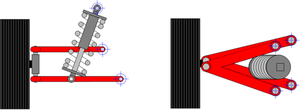
Dessin technique de suspension de type double triangulation, creer pour Wikipedia. Mai 2005 Guillaume Chane Sha Lin
La NSX est une voiture sportive du constructeur automobile japonais Honda produite de 1990 à 2005. Un seconde génération reprend le nom NSX en 2015.
Les suspensions d'un véhicule sont les éléments permettant de relier les masses non suspendues aux masses suspendues.